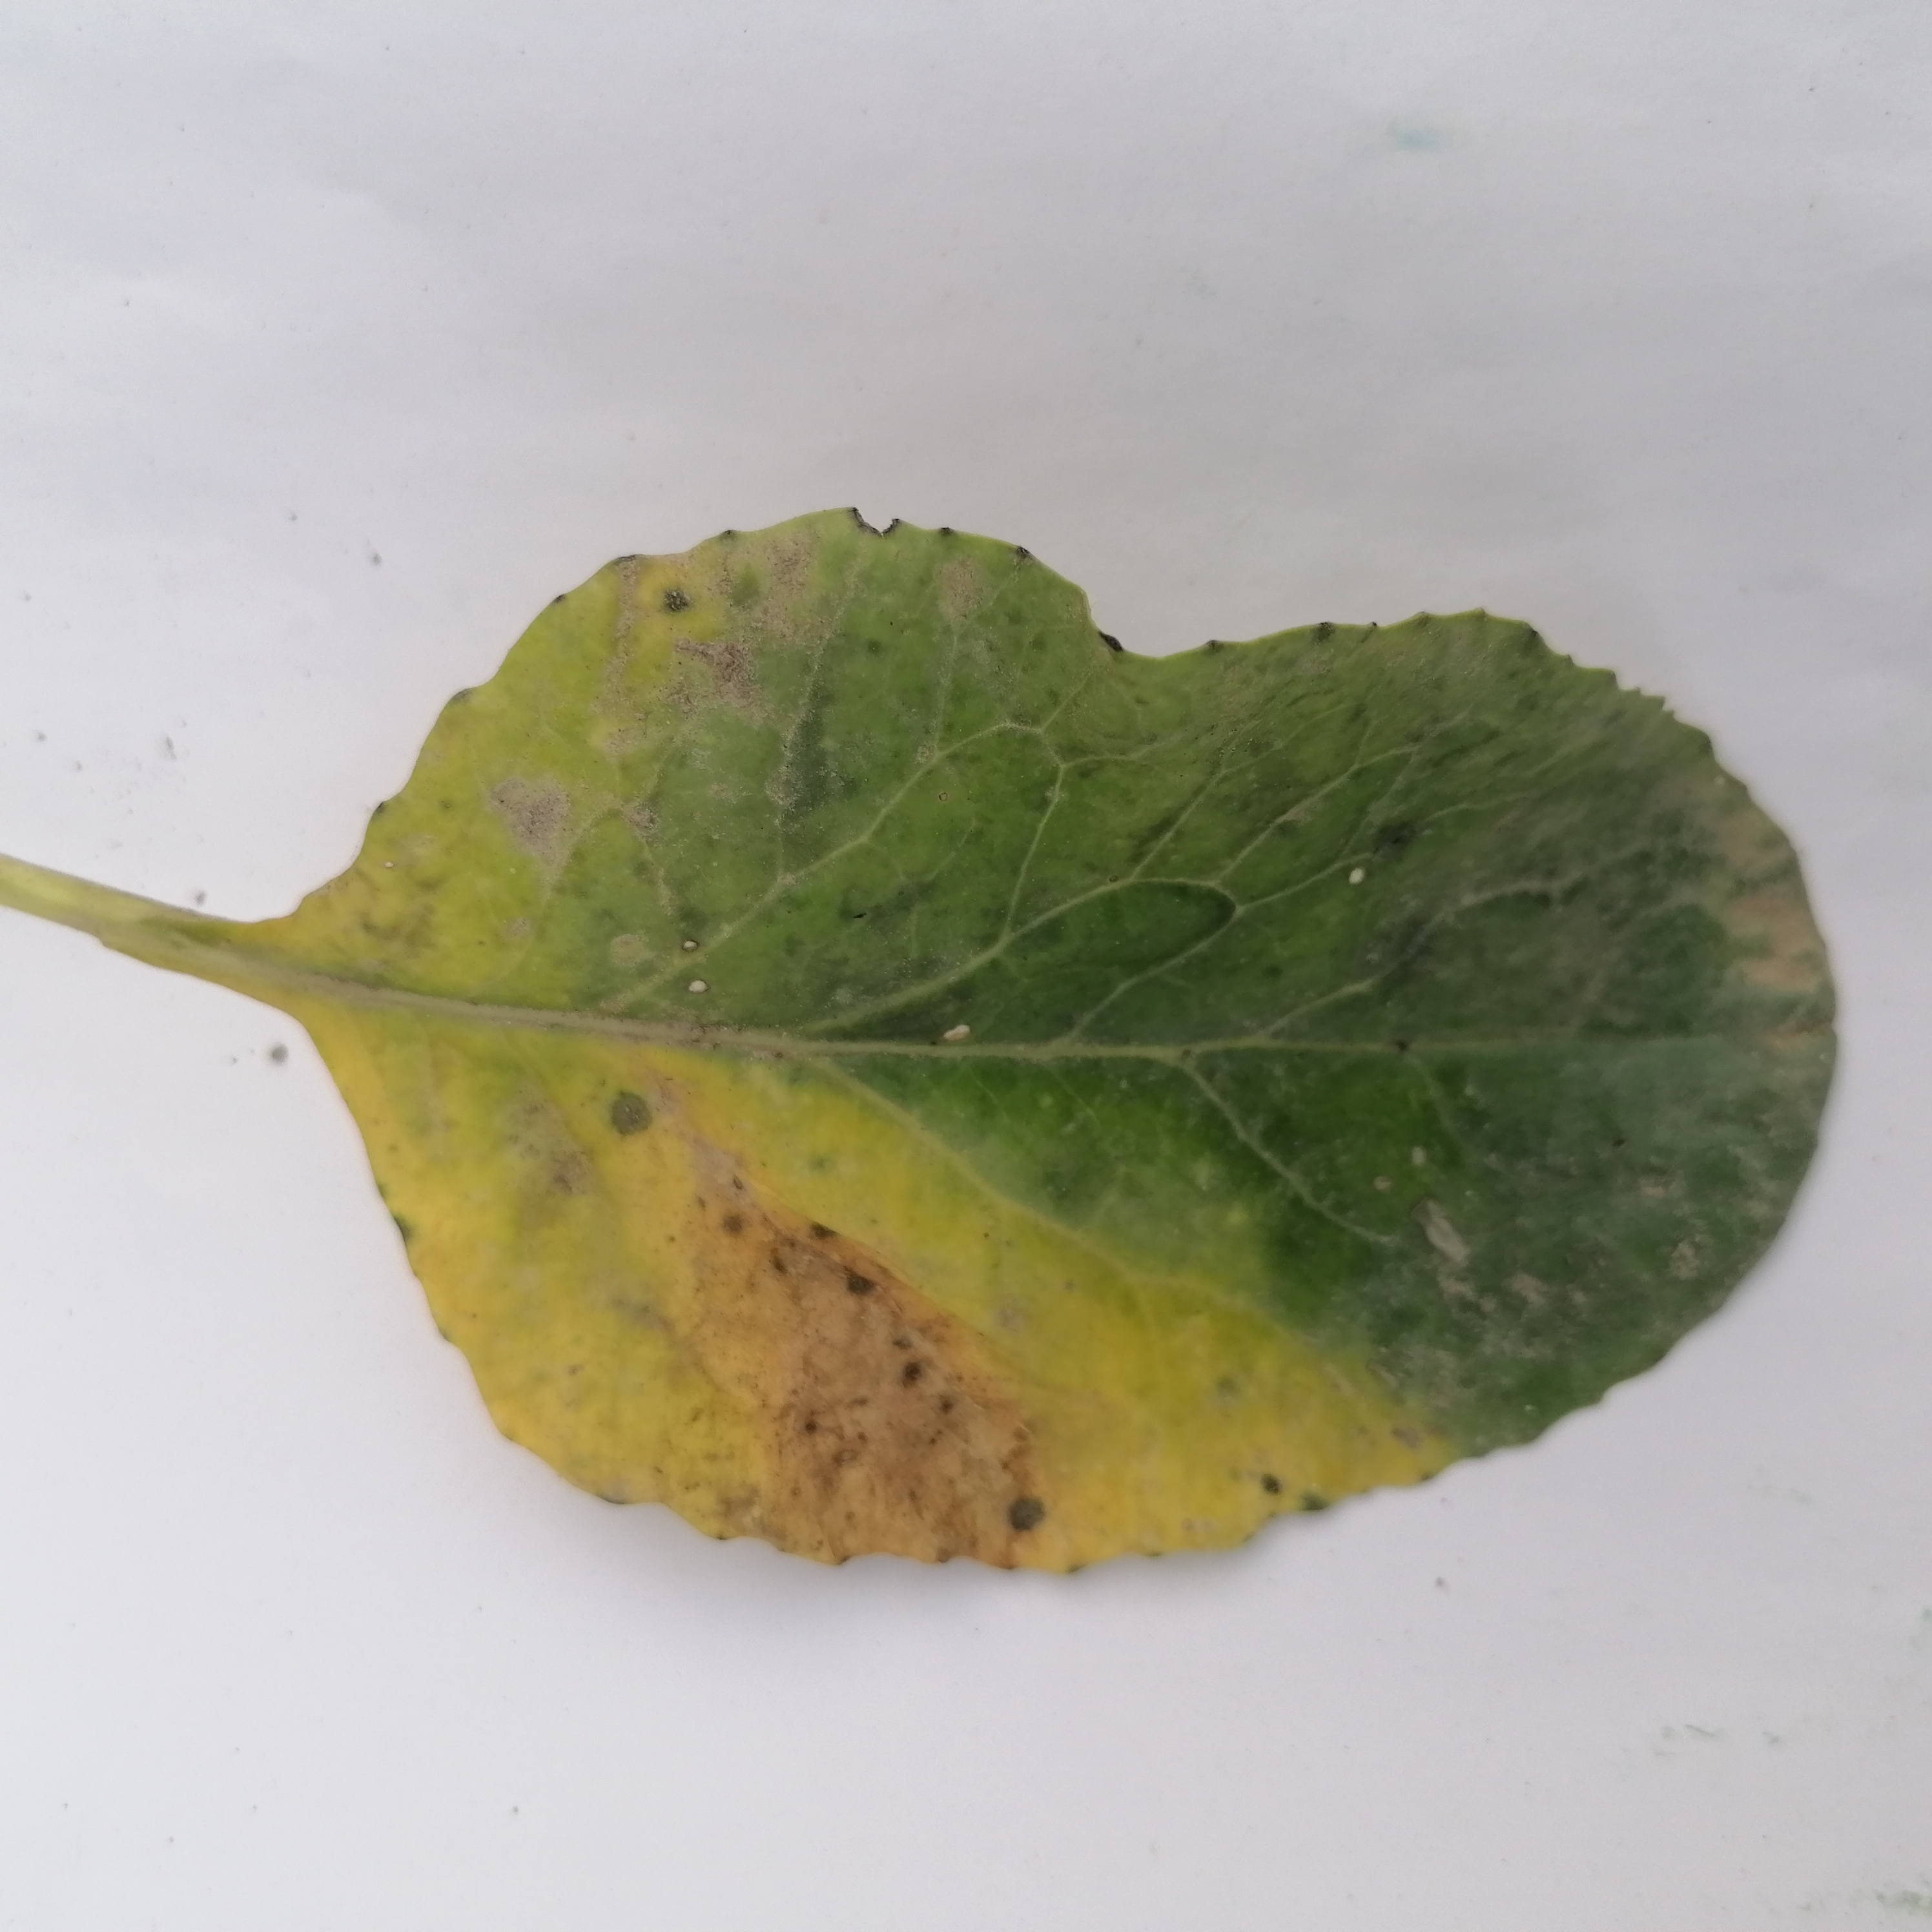
Label: Black Rot